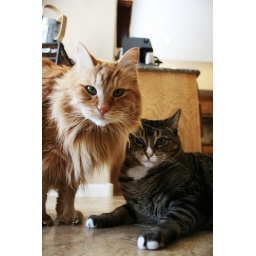
laying on the floor in the kitchen